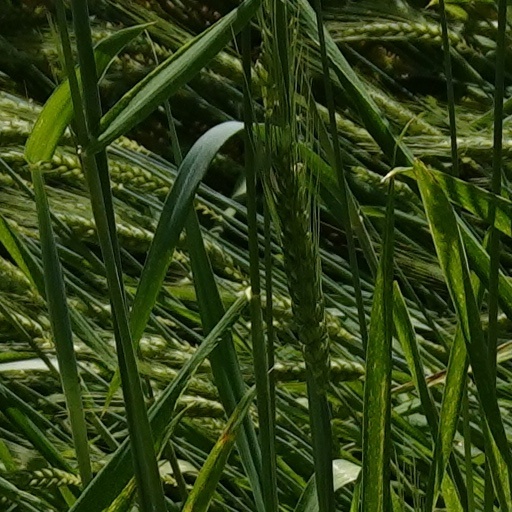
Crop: wheat